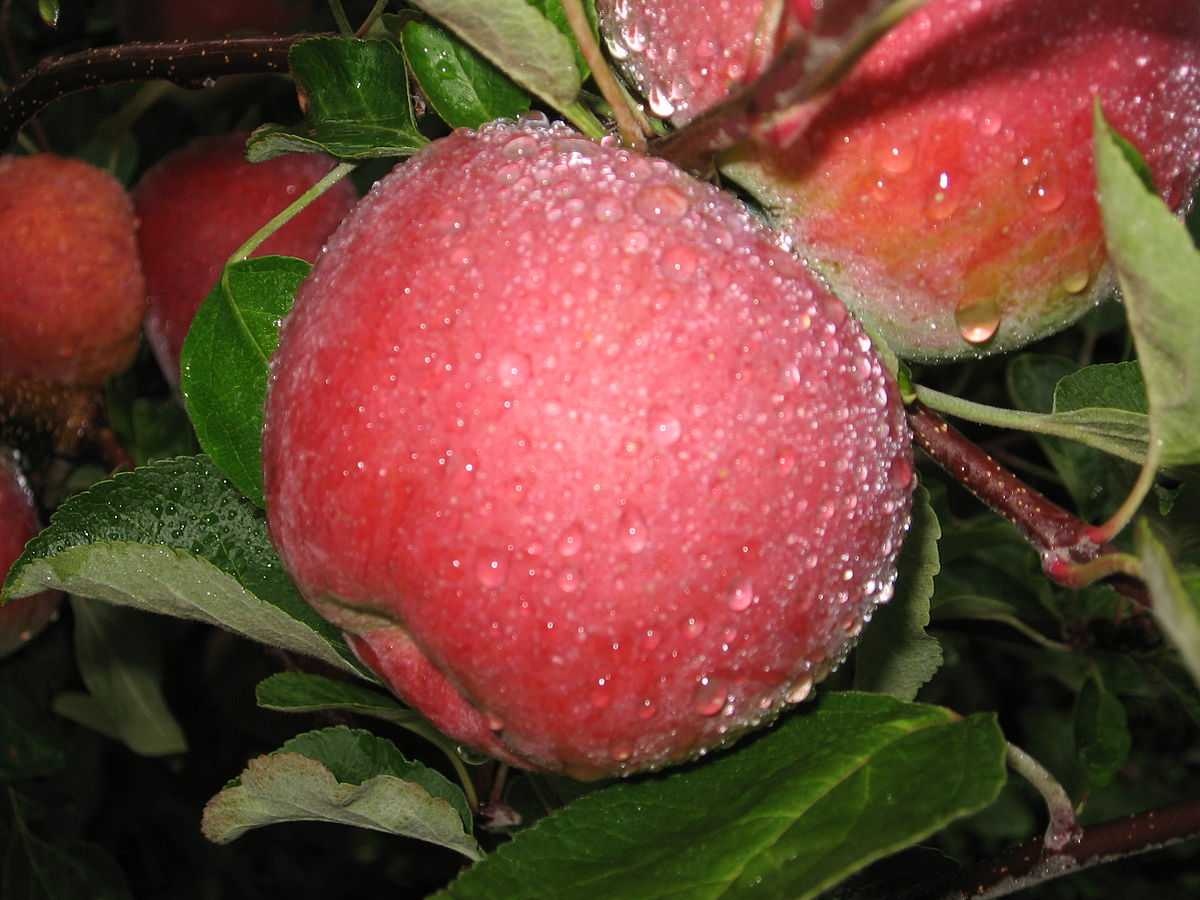
Label: Apple